Ezio Flagello

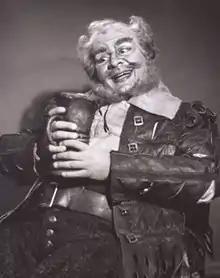
Flagello as Verdi's Falstaff at the Metropolitan Opera

Flagello made his professional debut at the Empire State Festival, in Ellenville, New York, in 1955, as Dulcamara in "L'elisir d'amore". He made his Metropolitan Opera debut at age 26 on November 9, 1957, as the Jailer in "Tosca". Four days later, as a last minute replacement, he sang Leporello in Don Giovanni. He quickly became a favorite with the audience in comic roles, such as Bartolo in "The Barber of Seville" and Dulcamara in "Elisir d'amore", though he also excelled in more lyrical and dramatic repertory. In his 27 seasons with the company, he sang, notably, Rodolfo in "La sonnambula", Giorgio in "I puritani", Raimondo in "Lucia di Lammermoor", Silva in "Ernani", Wurm in "Luisa Miller", Sparafucile in "Rigoletto", Fra Melitone in "La forza del destino", Philippe II in "Don Carlos", Pogner in "Die Meistersinger von Nürnberg", Timur in "Turandot", and other roles. He created the role of Enobarbus in Samuel Barber's opera "Antony and Cleopatra" for the opening of the new Metropolitan Opera at Lincoln Center on September 16, 1966.